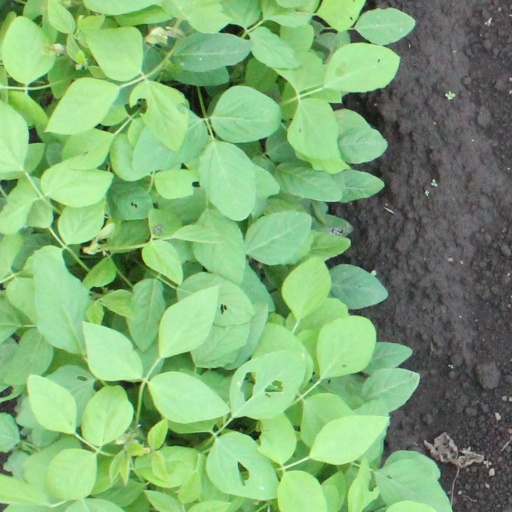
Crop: soybean